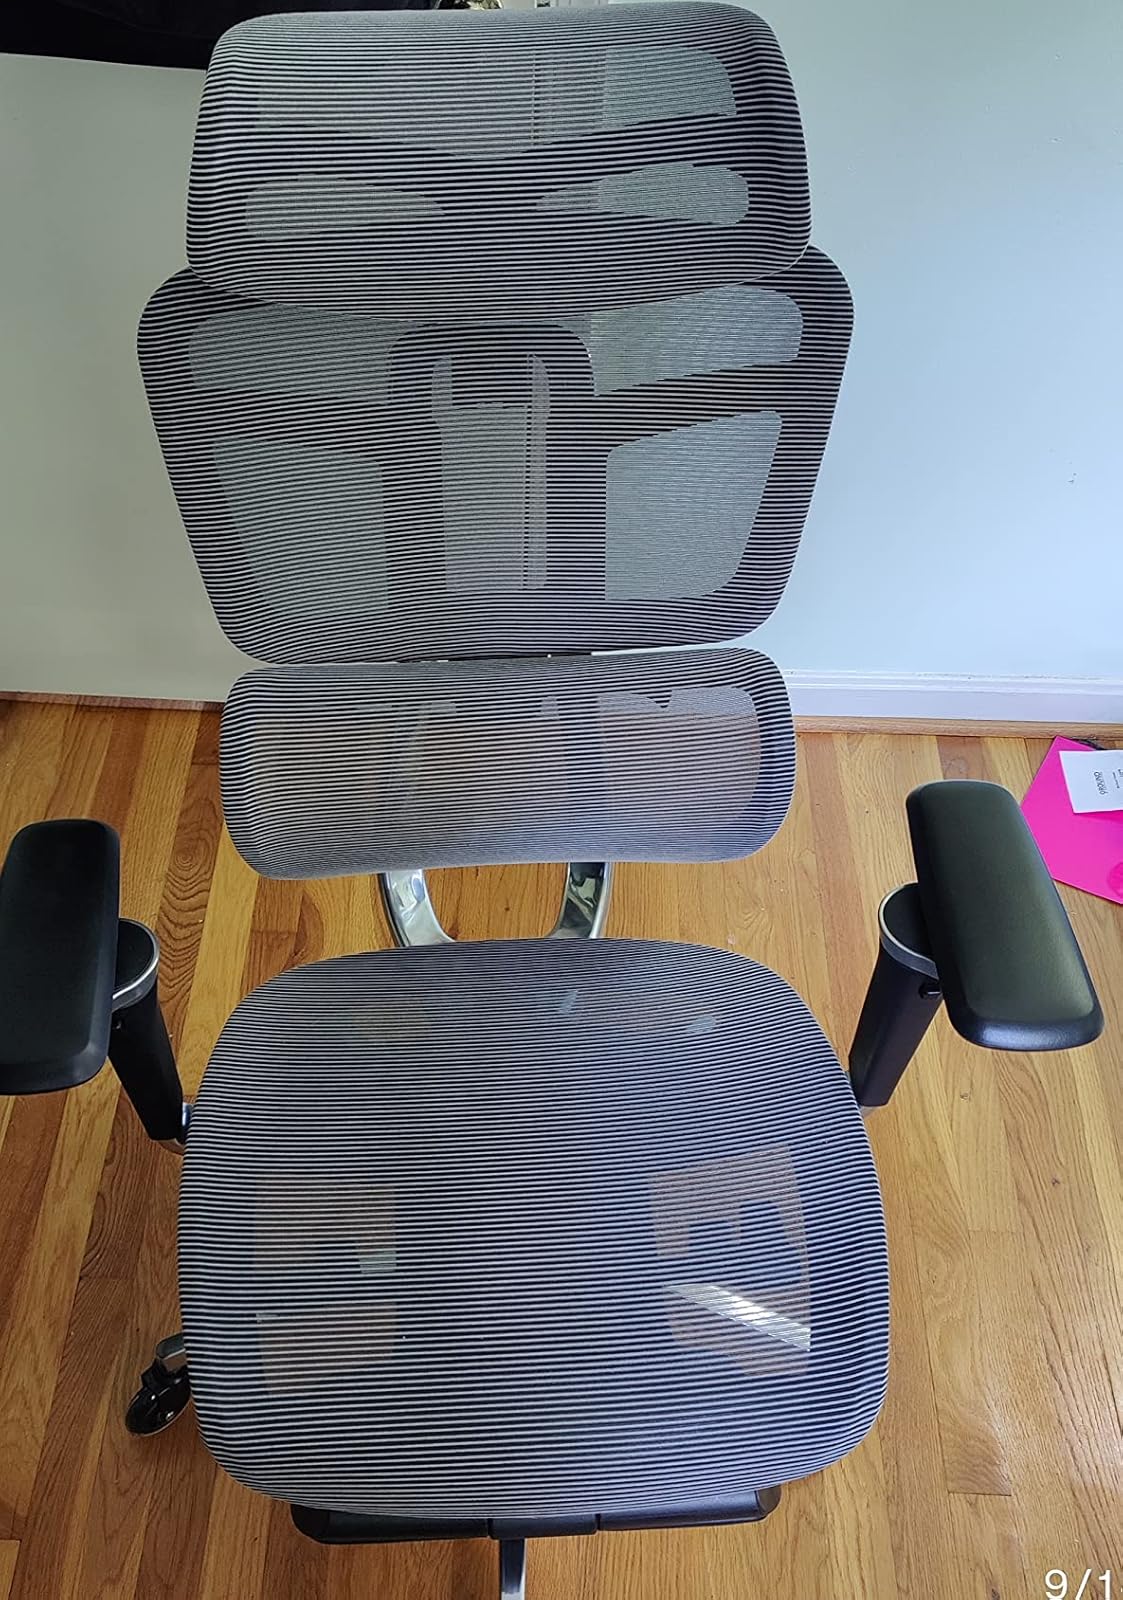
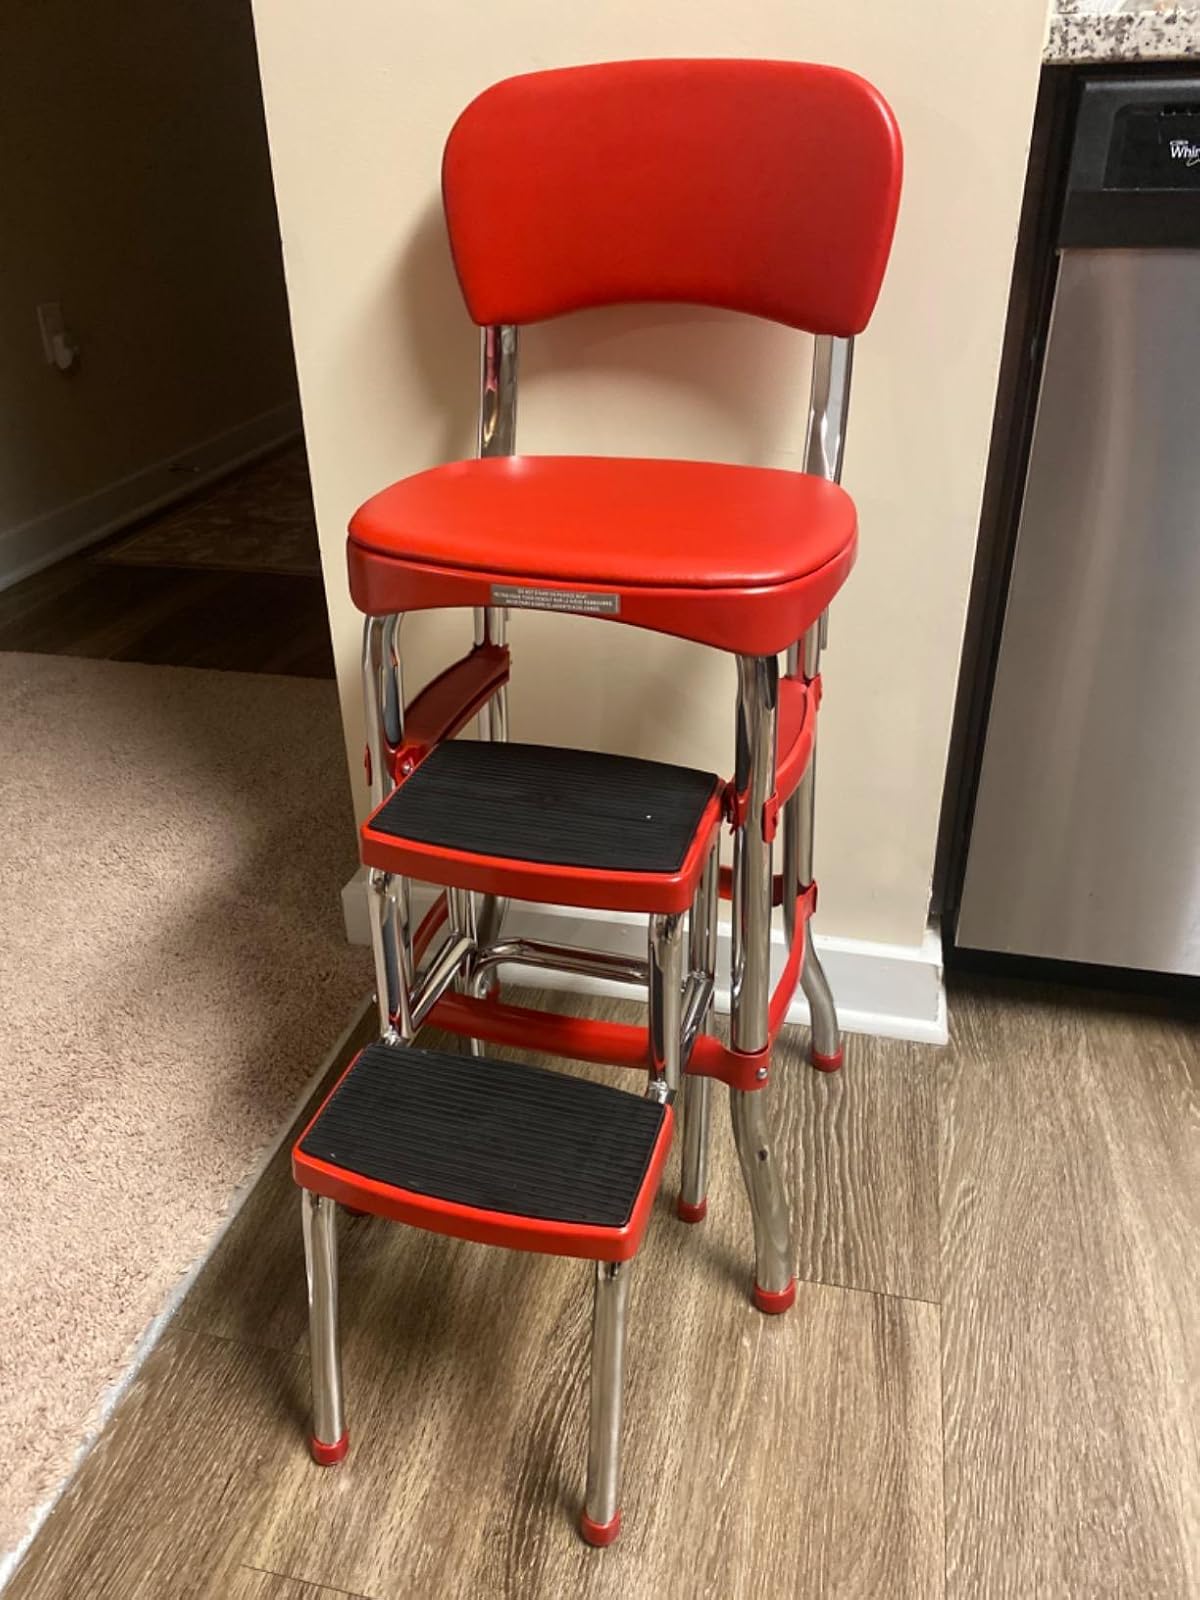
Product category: items_chair
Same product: no